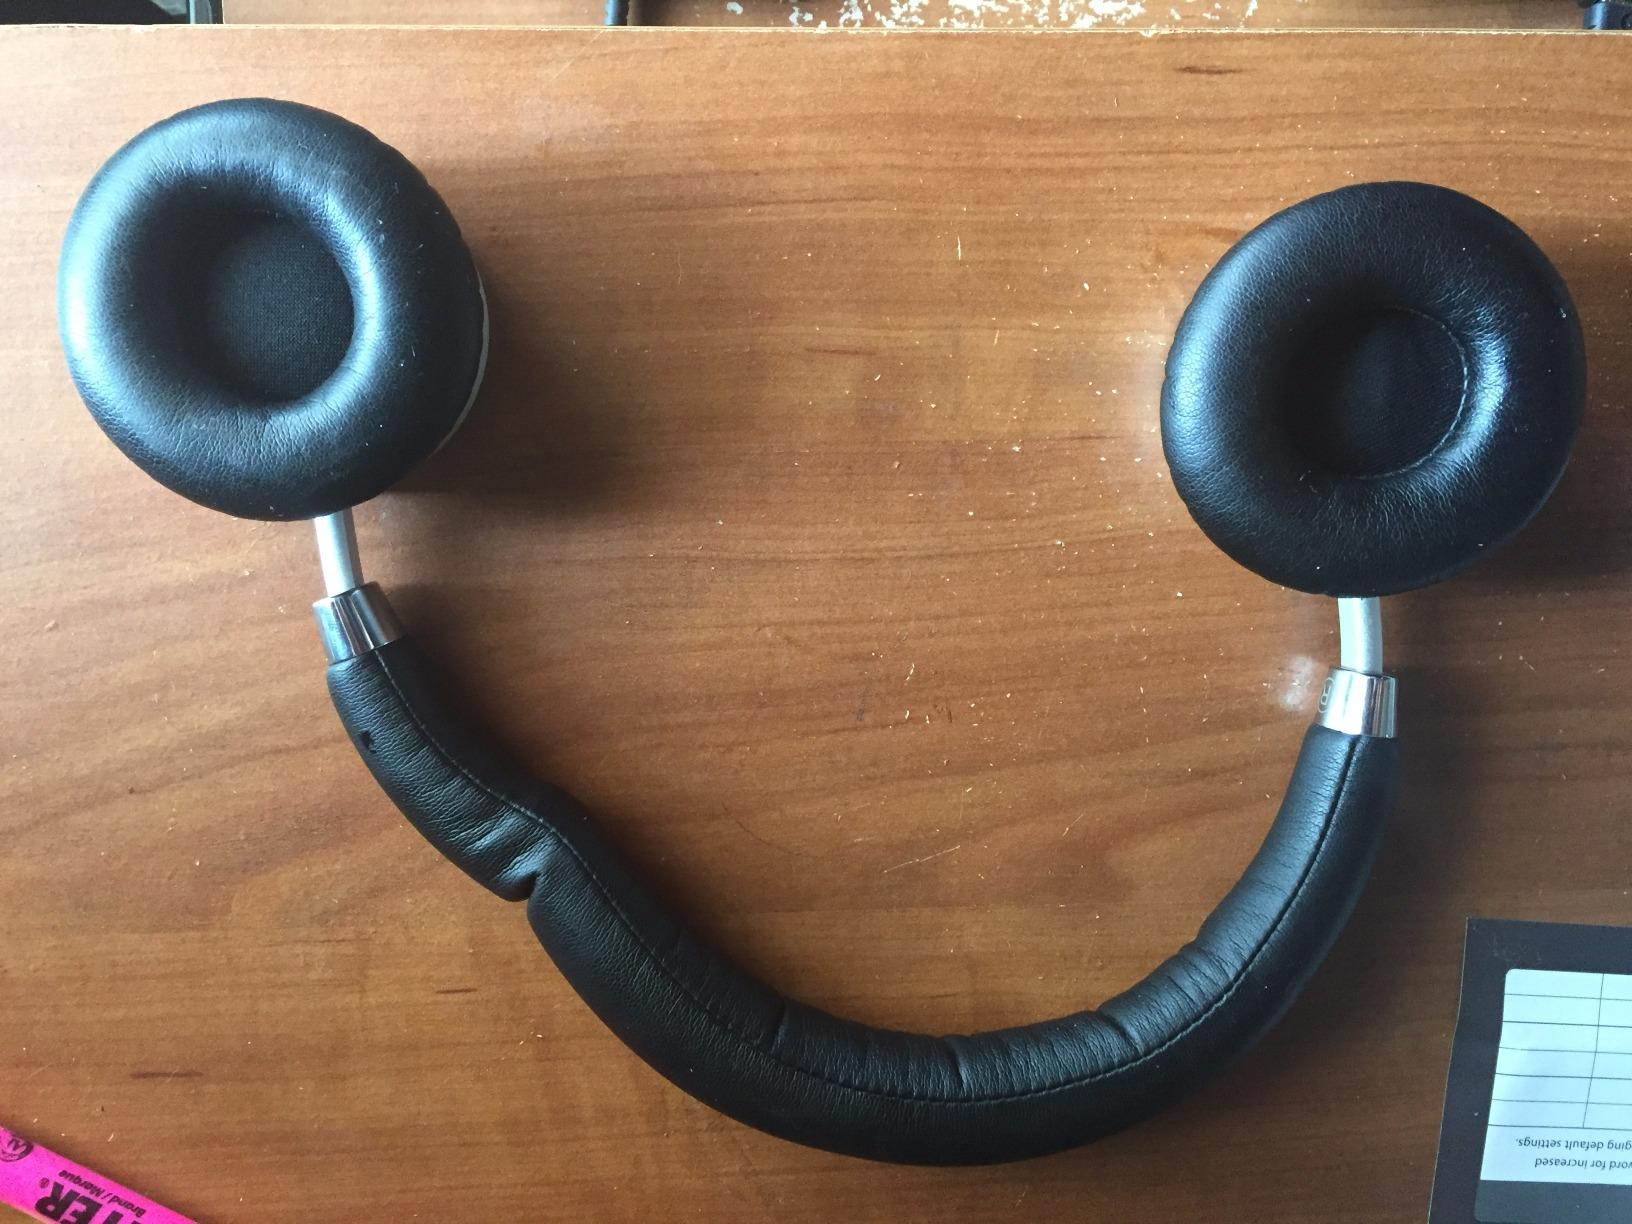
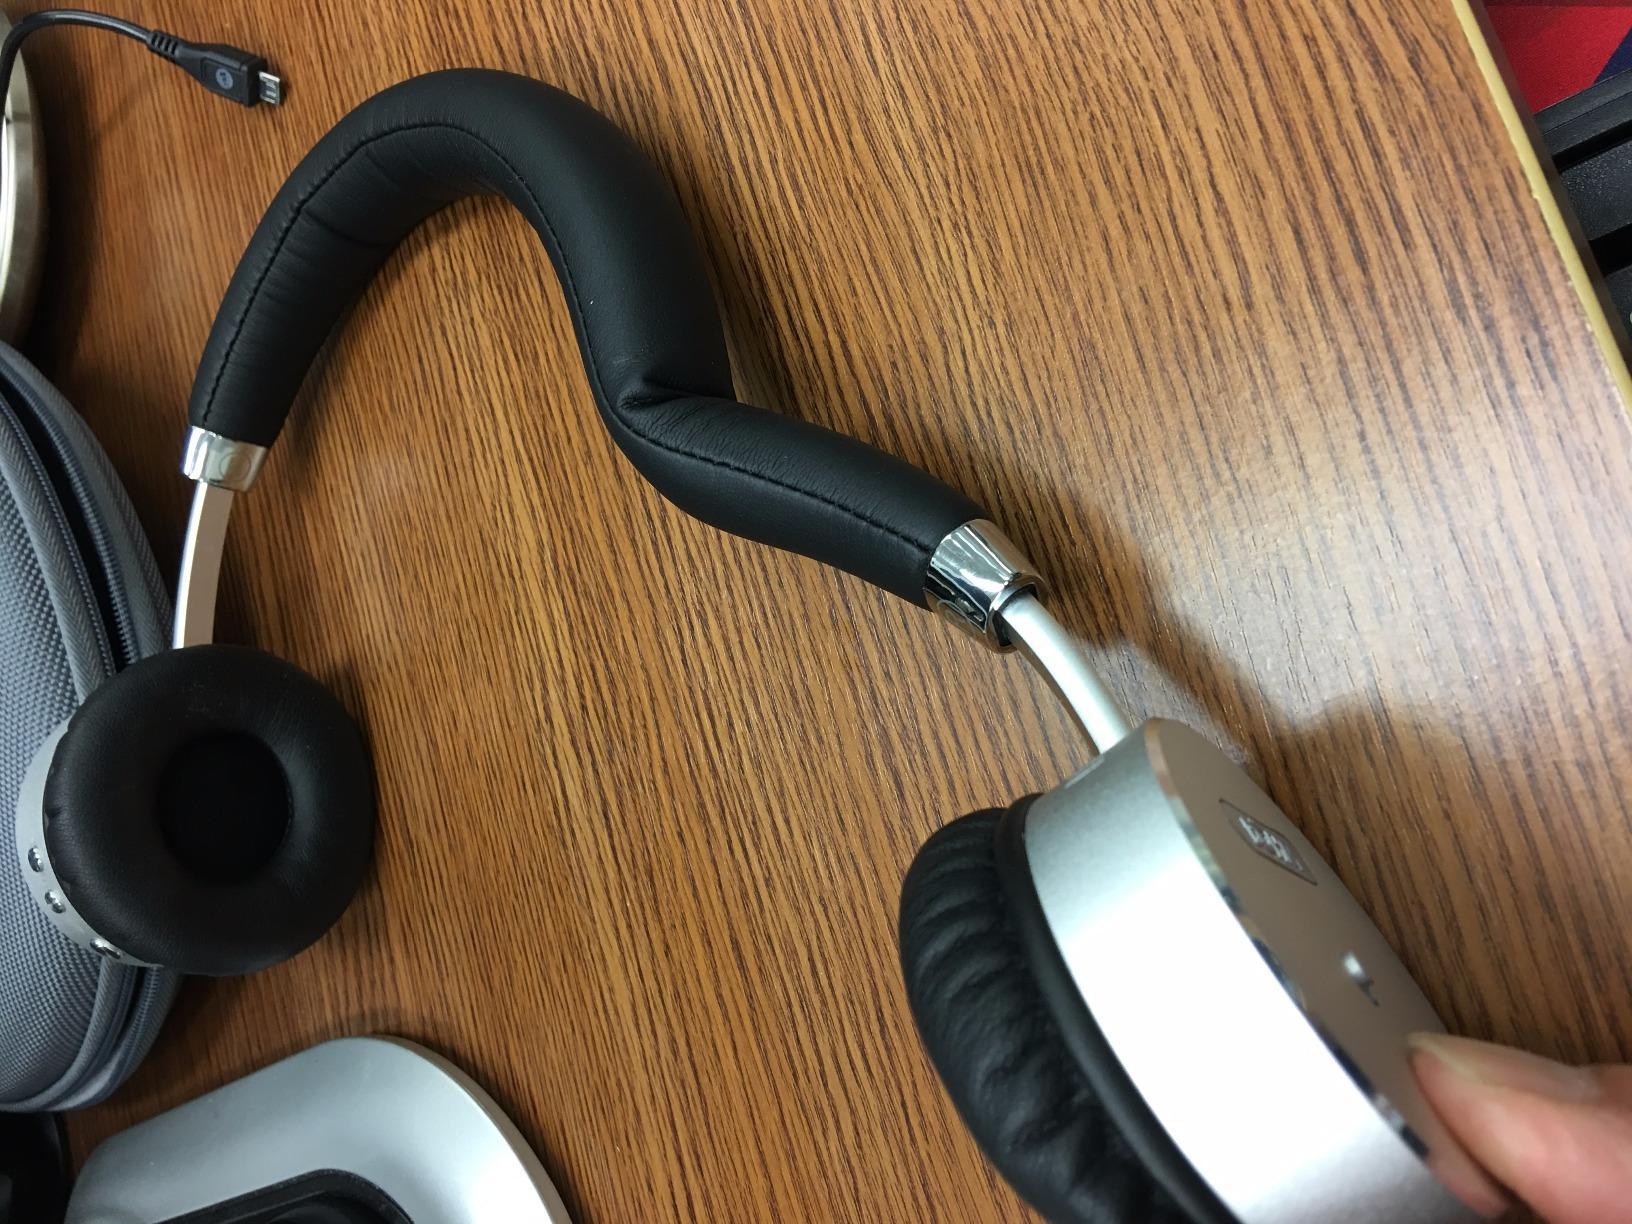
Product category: headphones
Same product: yes